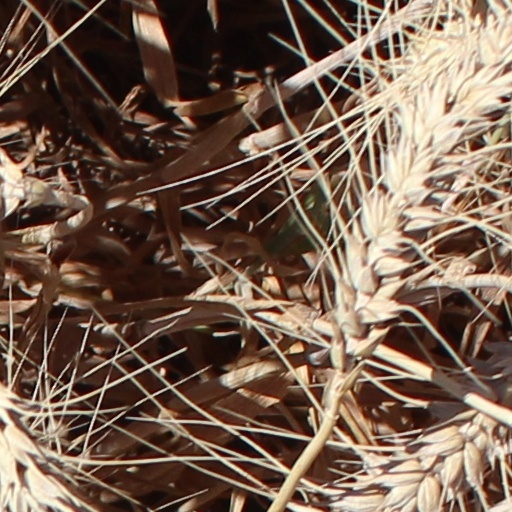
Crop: wheat